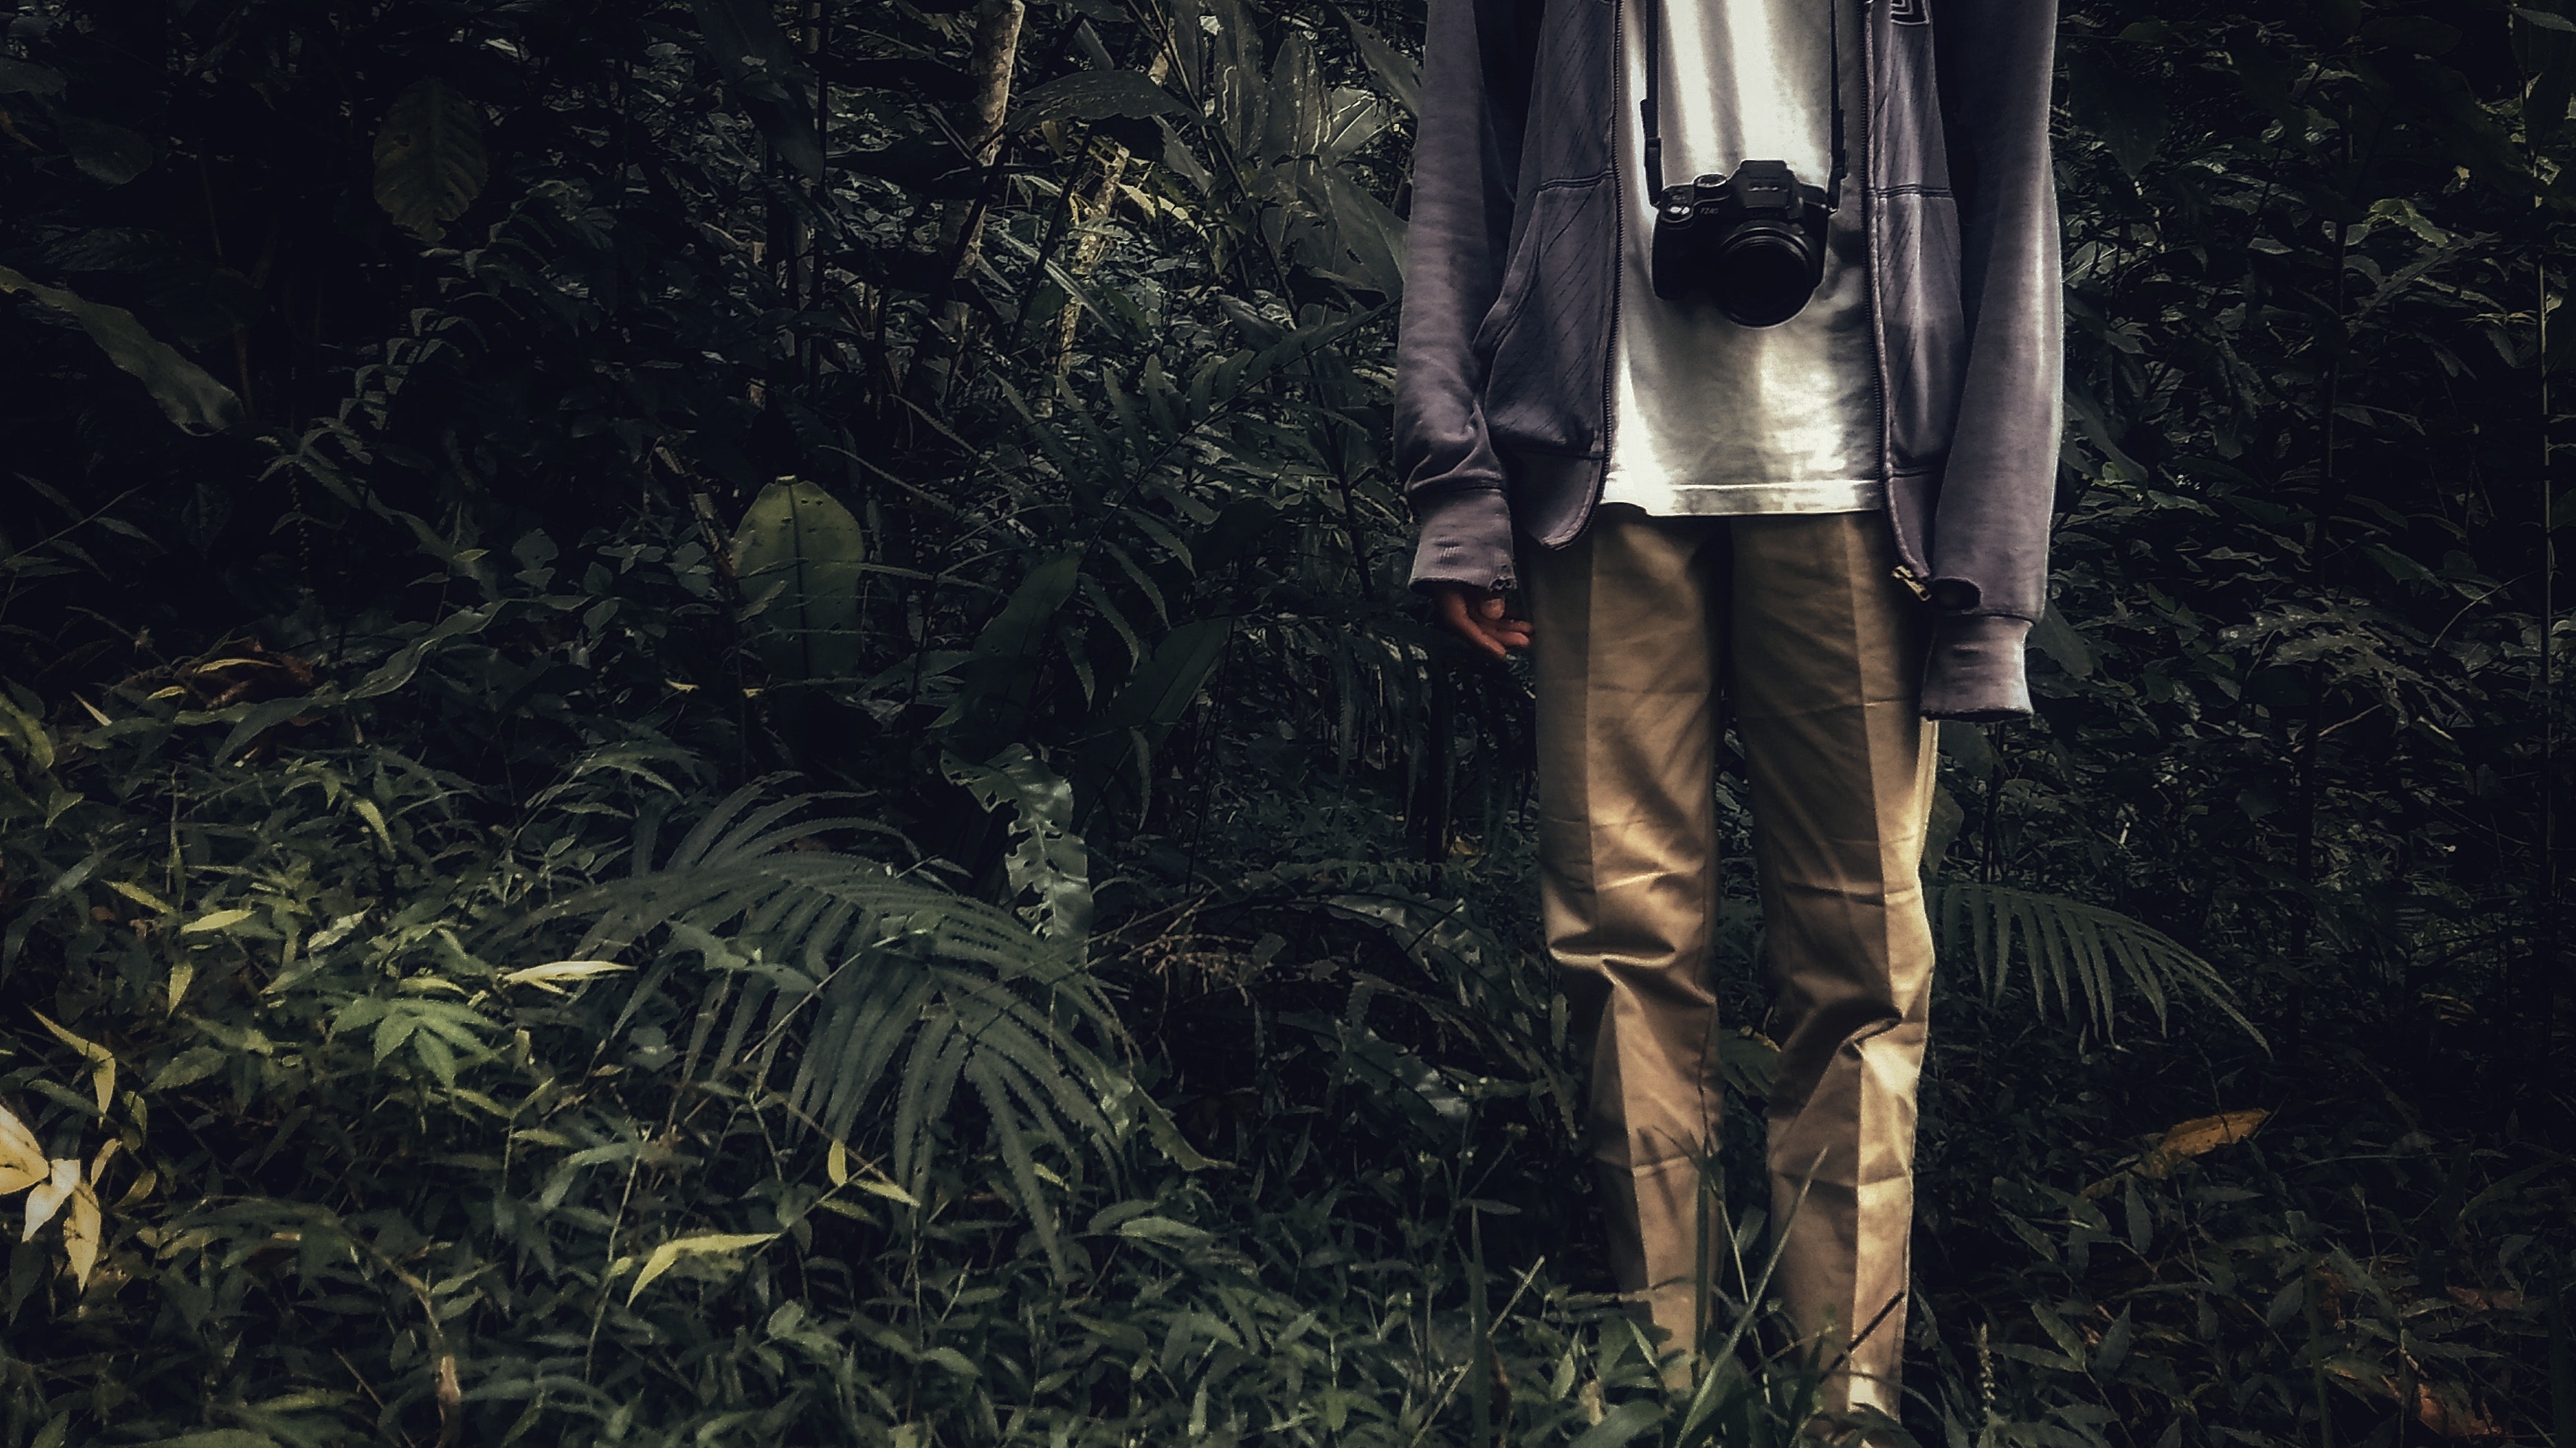
natural environment, jungle, forest, tree, rainforest, plant, terrestrial plant, adaptation, darkness, old growth forest, night, valdivian temperate rain forest, woodland